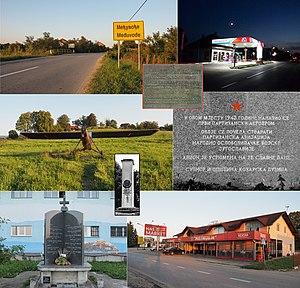
Međuvođe est un village de Bosnie-Herzégovine. Il est situé dans la municipalité de Kozarska Dubica et dans la République serbe de Bosnie. Selon les premiers résultats du recensement bosnien de 2013, il compte 334 habitants.